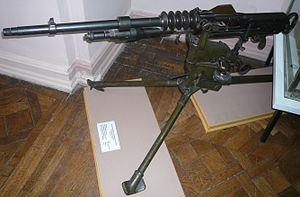
Un régiment d'infanterie de forteresse est une unité militaire française spécialisée dans la défense des fortifications de la ligne Maginot, durant les années 1930 jusqu'à 1940.